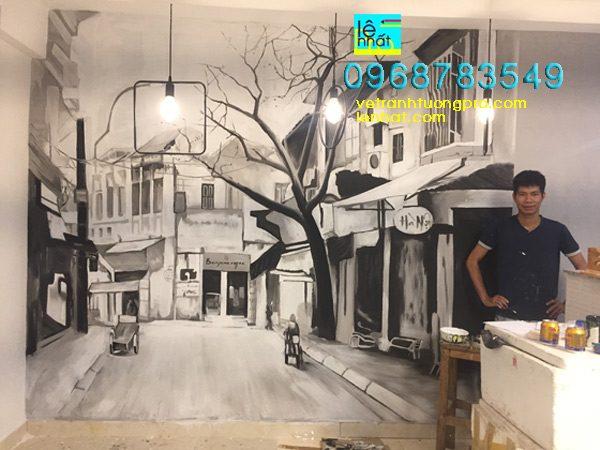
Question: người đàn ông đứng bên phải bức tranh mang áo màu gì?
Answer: người đàn ông mang áo màu tím